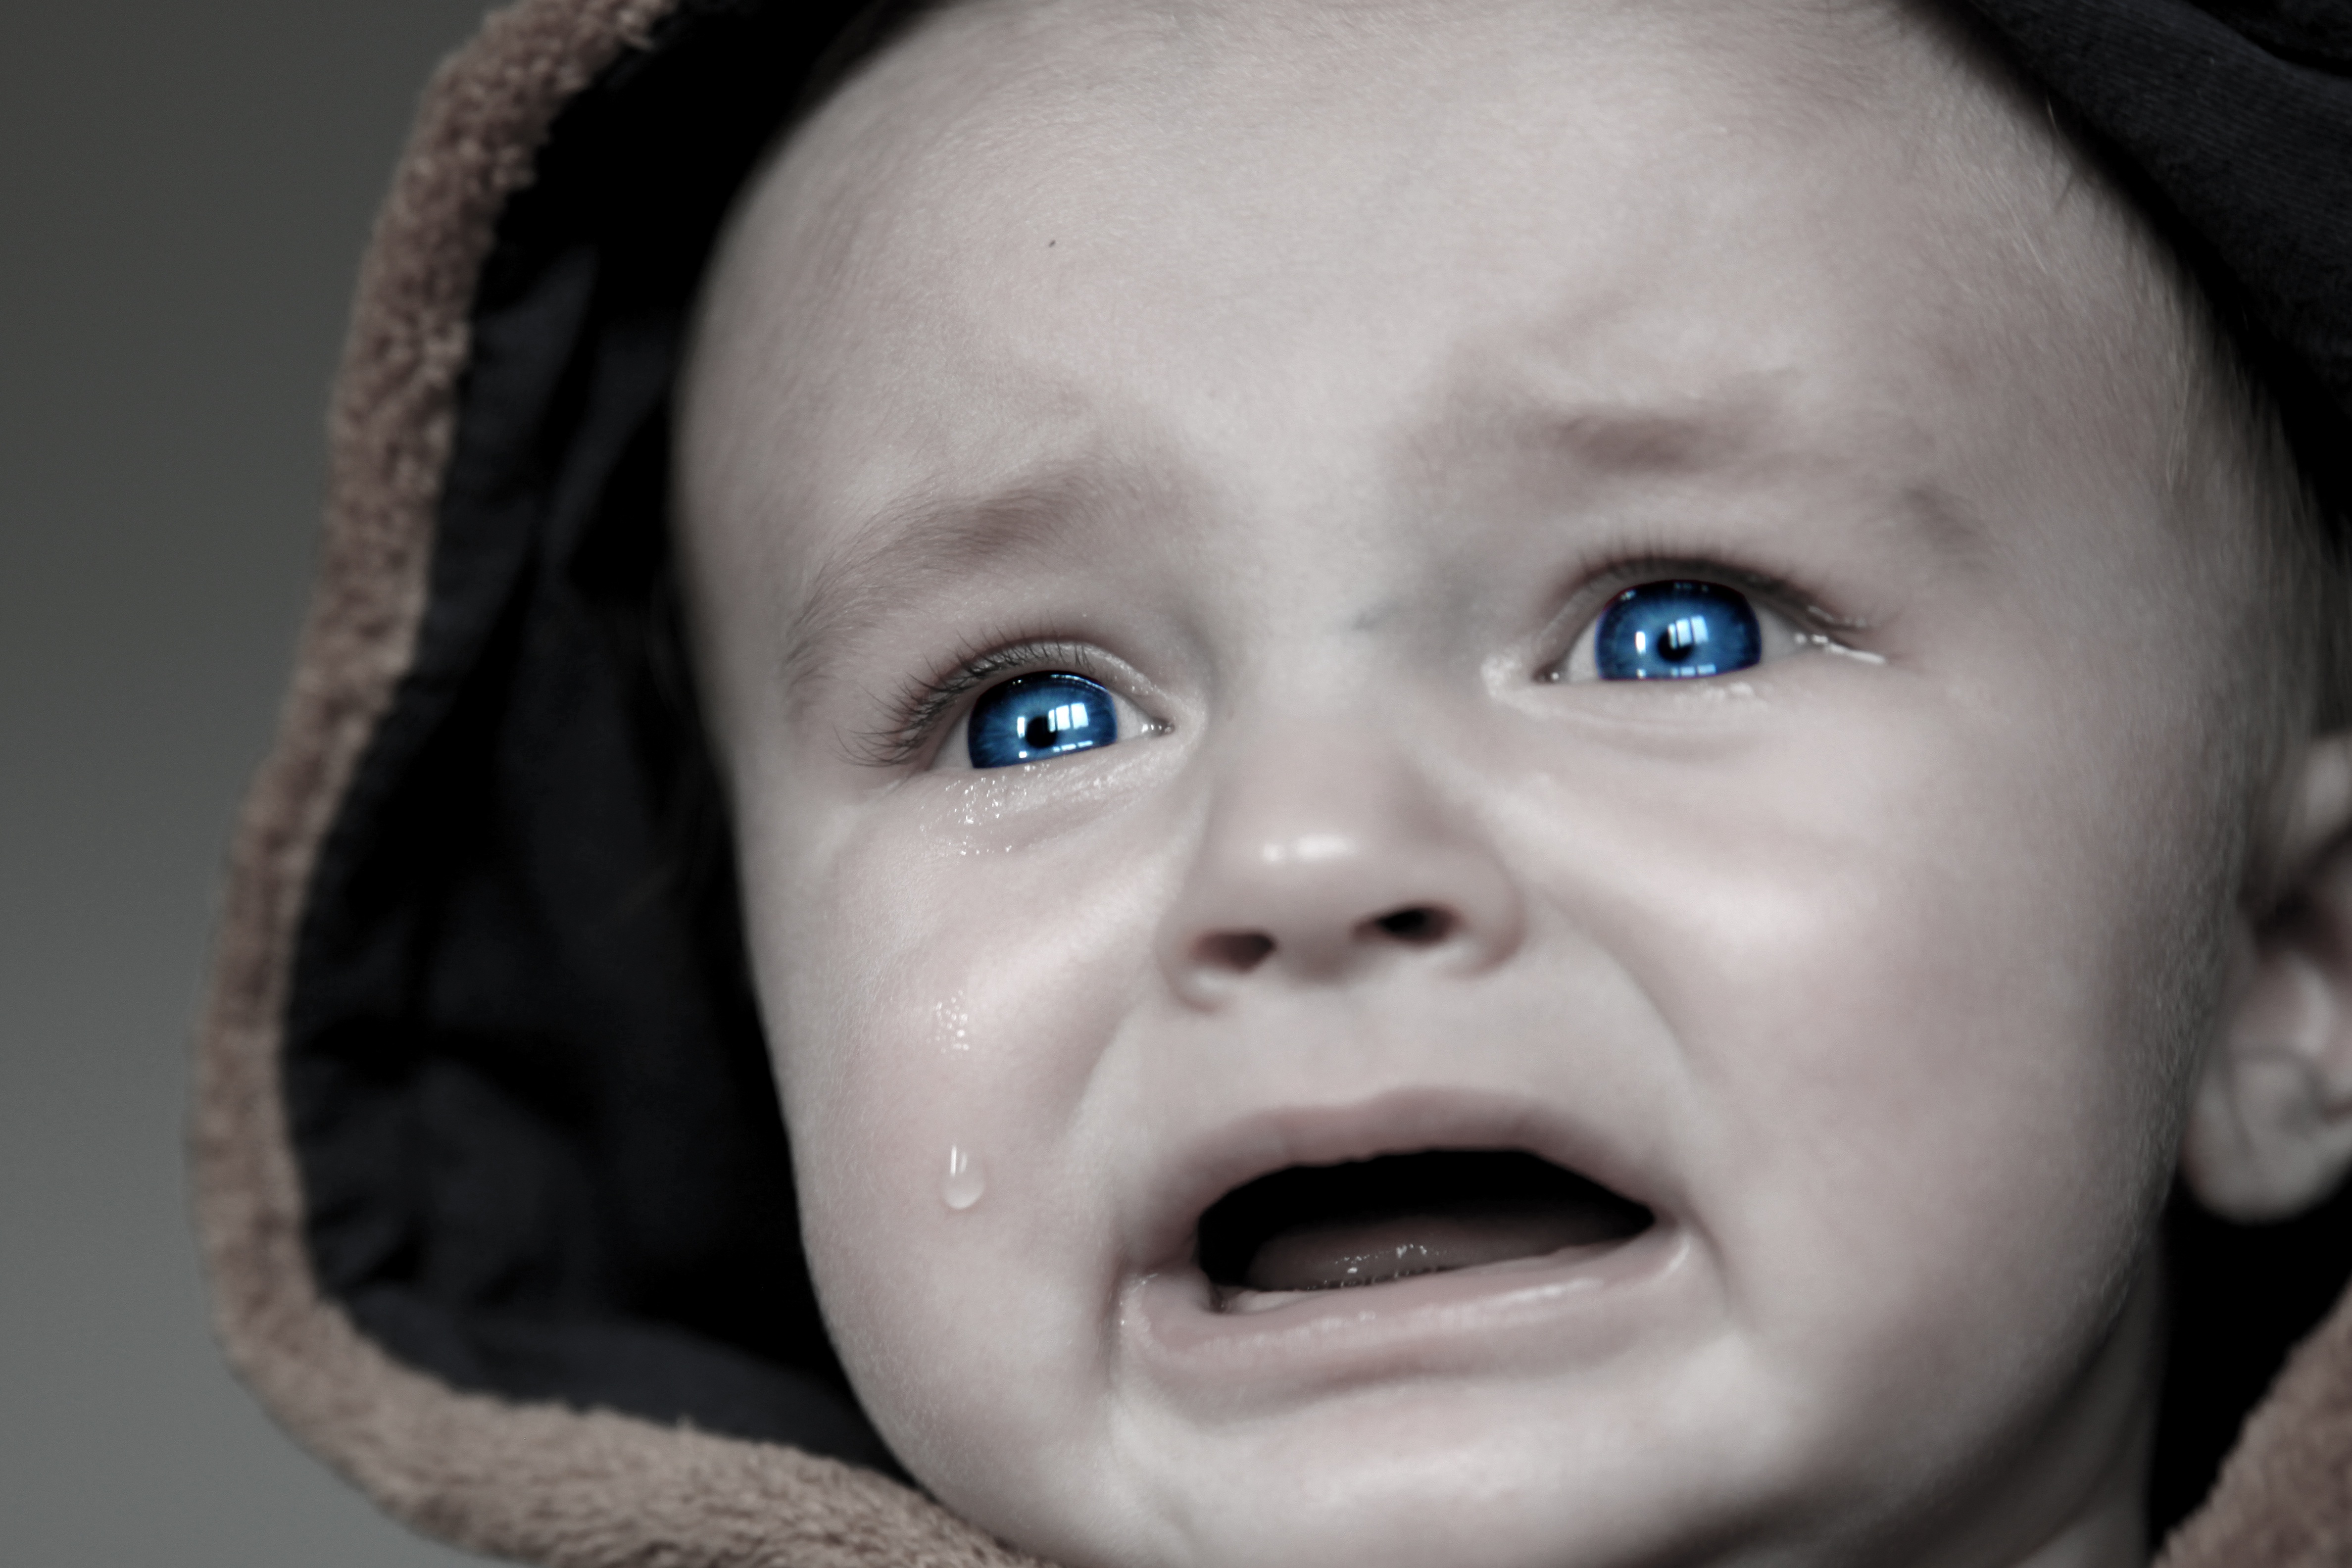
person, photography, boy, portrait, small, child, human, black, baby, facial expression, smile, mouth, cry, blue eye, close up, human body, sad, face, family, nose, infant, toddler, eye, head, skin, lips, expression, tears, organ, scream, laughter, tooth, emotion, born, small child, live new, portrait photography